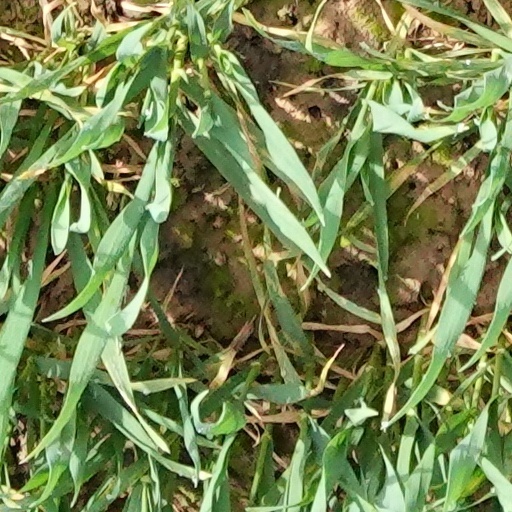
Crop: wheat